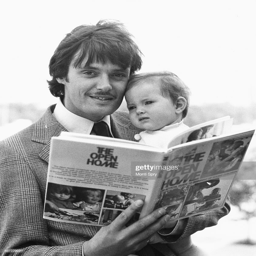
portrait of actor and his daughter , reading a copy of his new book .